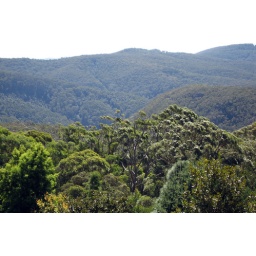
view over the canopies of mt tomah garden trees to the adjacent blue mountains beyond...